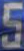
Number: 5